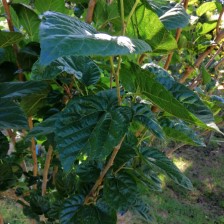
Variety: BlackAustralia